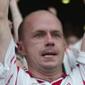
Age: 31